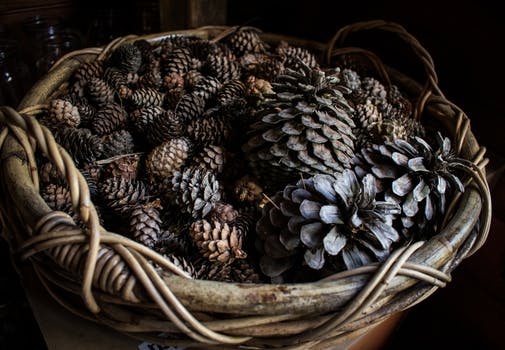
Label: No Watermark